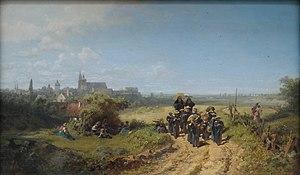
Un pensionnat est un établissement particulier d'enseignement où l'on prend en pension l'ensemble des enfants de l'un ou de l'autre sexe pour les instruire.